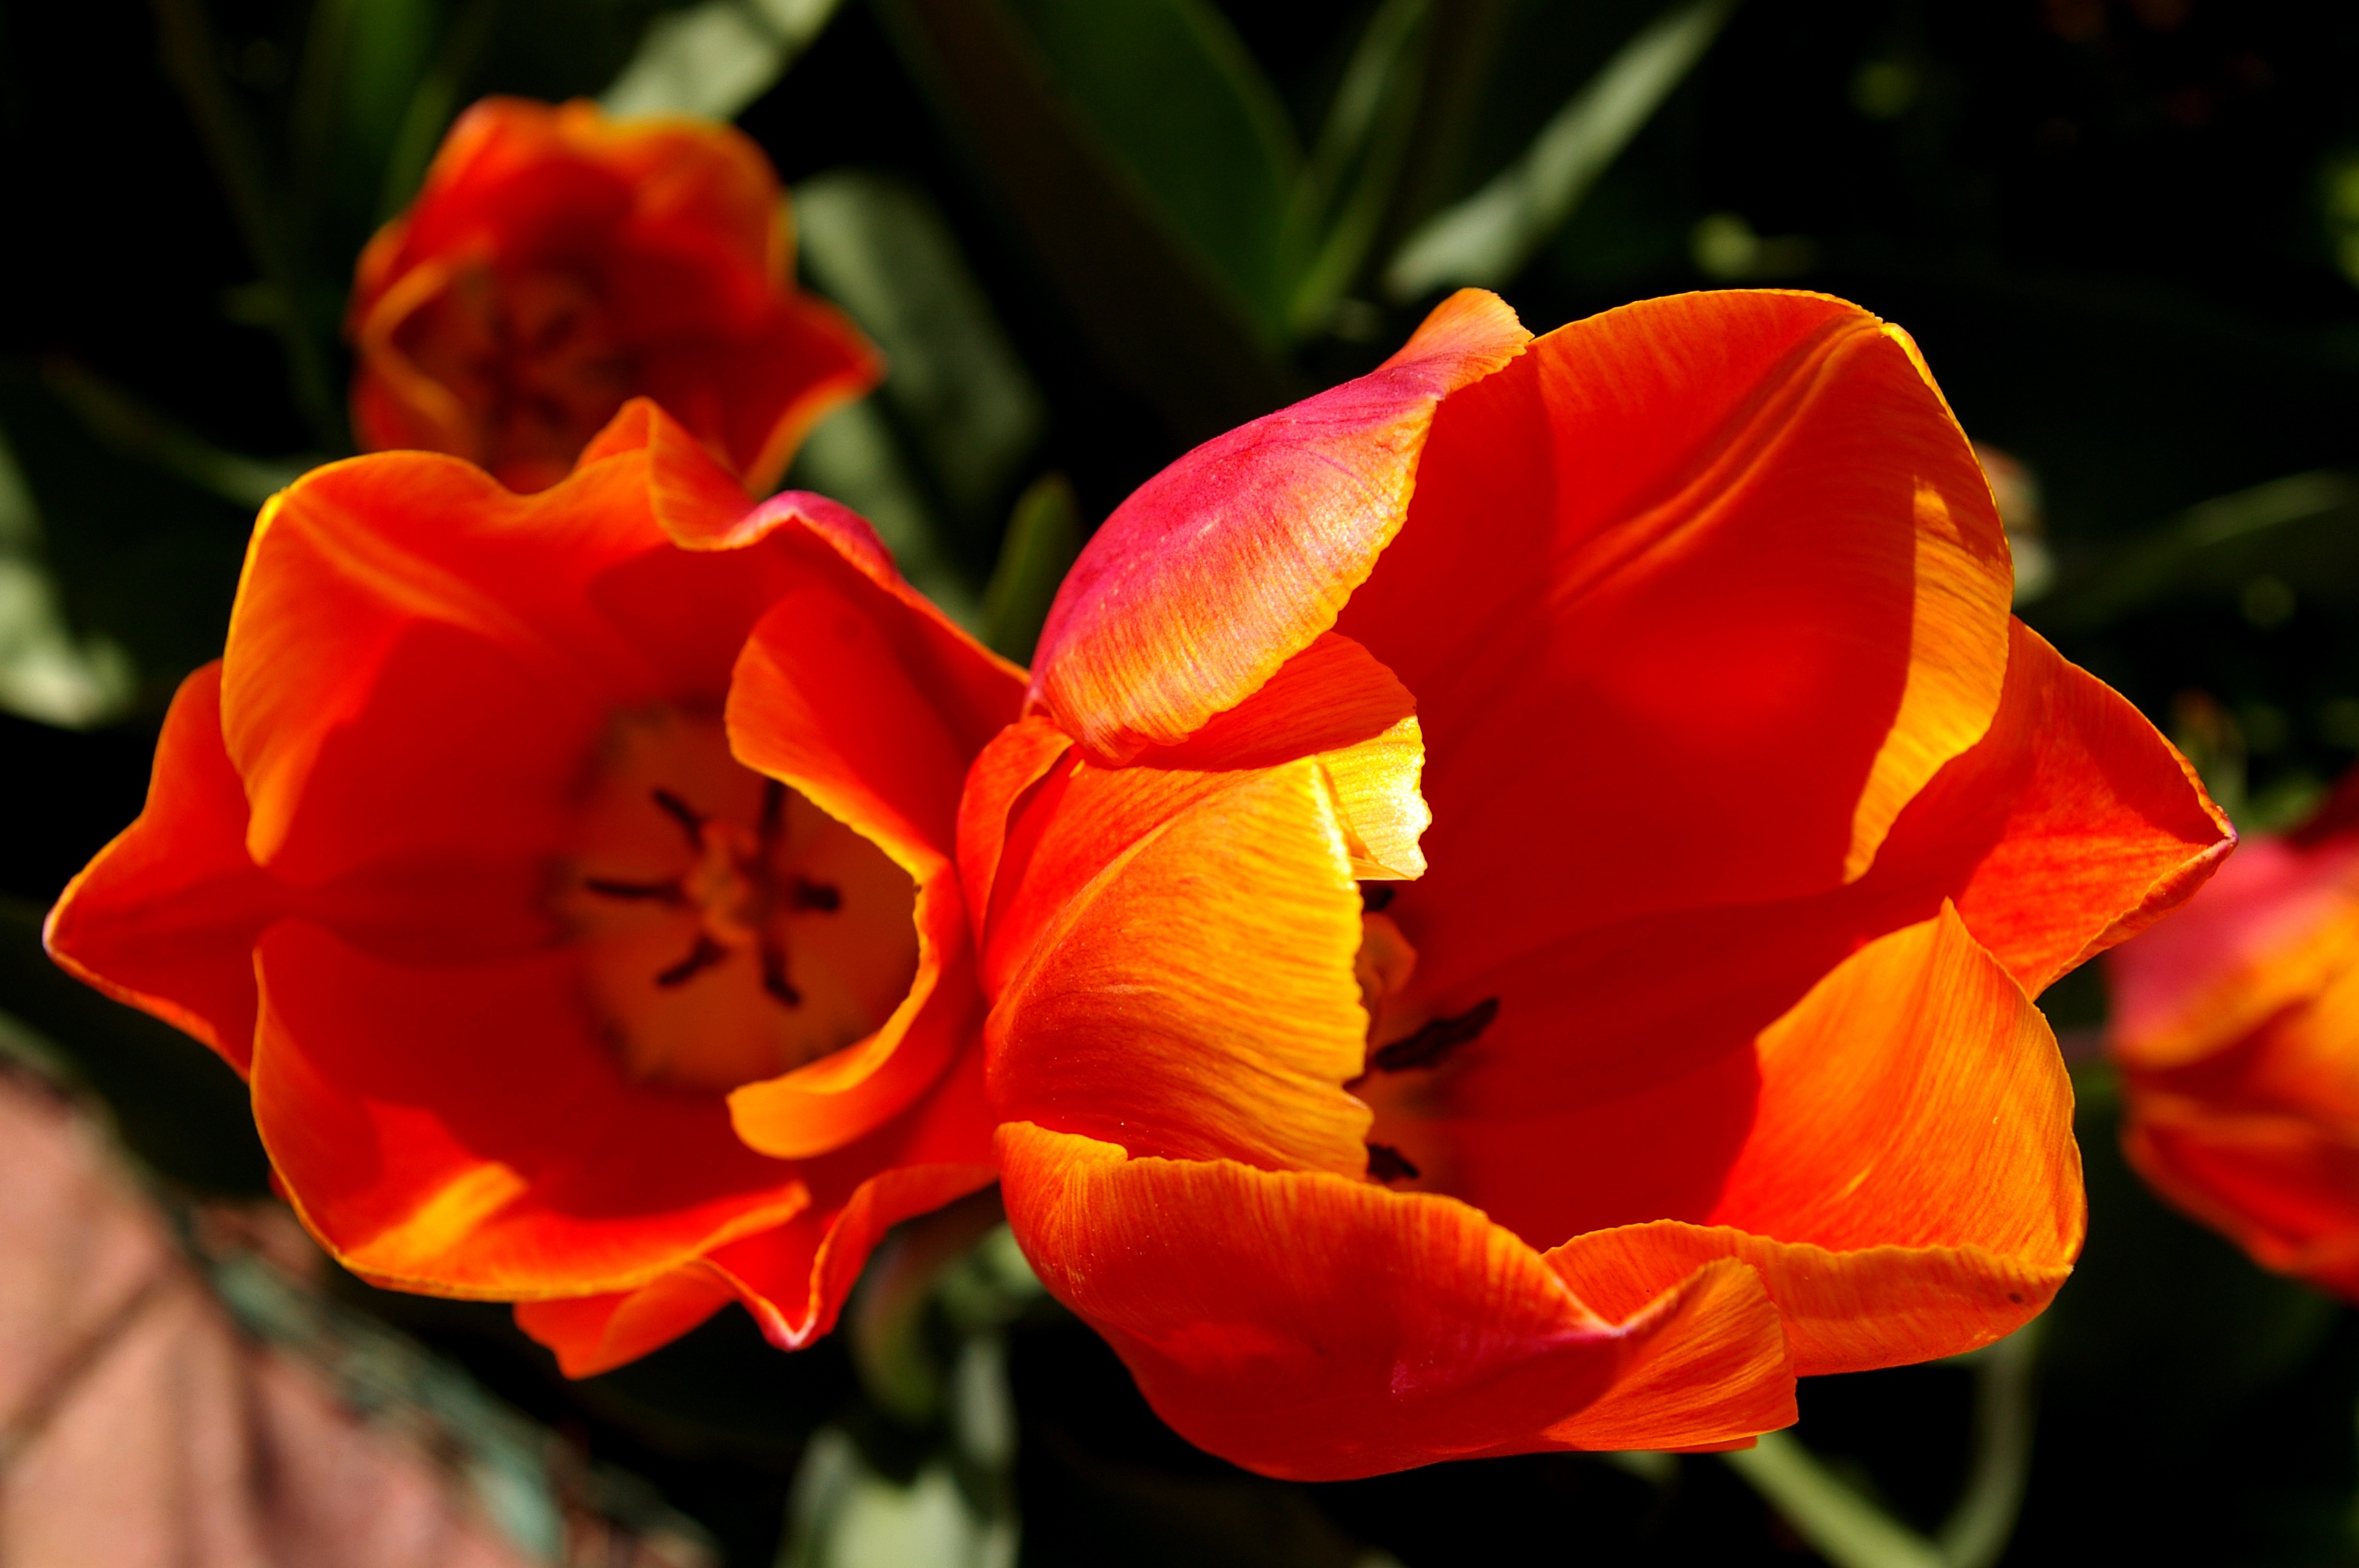
nature, blossom, open, plant, flower, petal, bloom, orange, pollen, spring, red, botany, yellow, garden, close, decor, flora, flower bed, petals, beautiful, tulips, greeting card, early, awakening, macro photography, inflorescence, flowering plant, orange petals, tulip flower, flower bulb, red orange tulips, plant stem, land plant